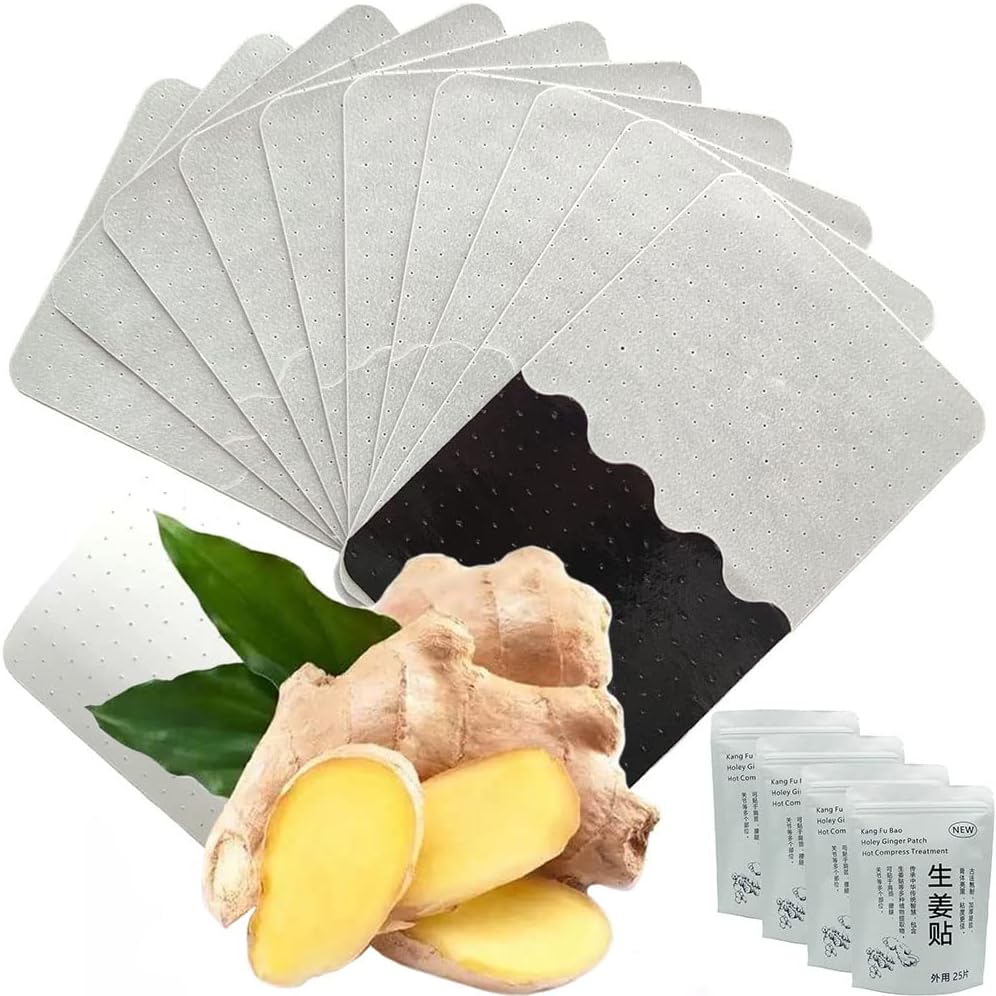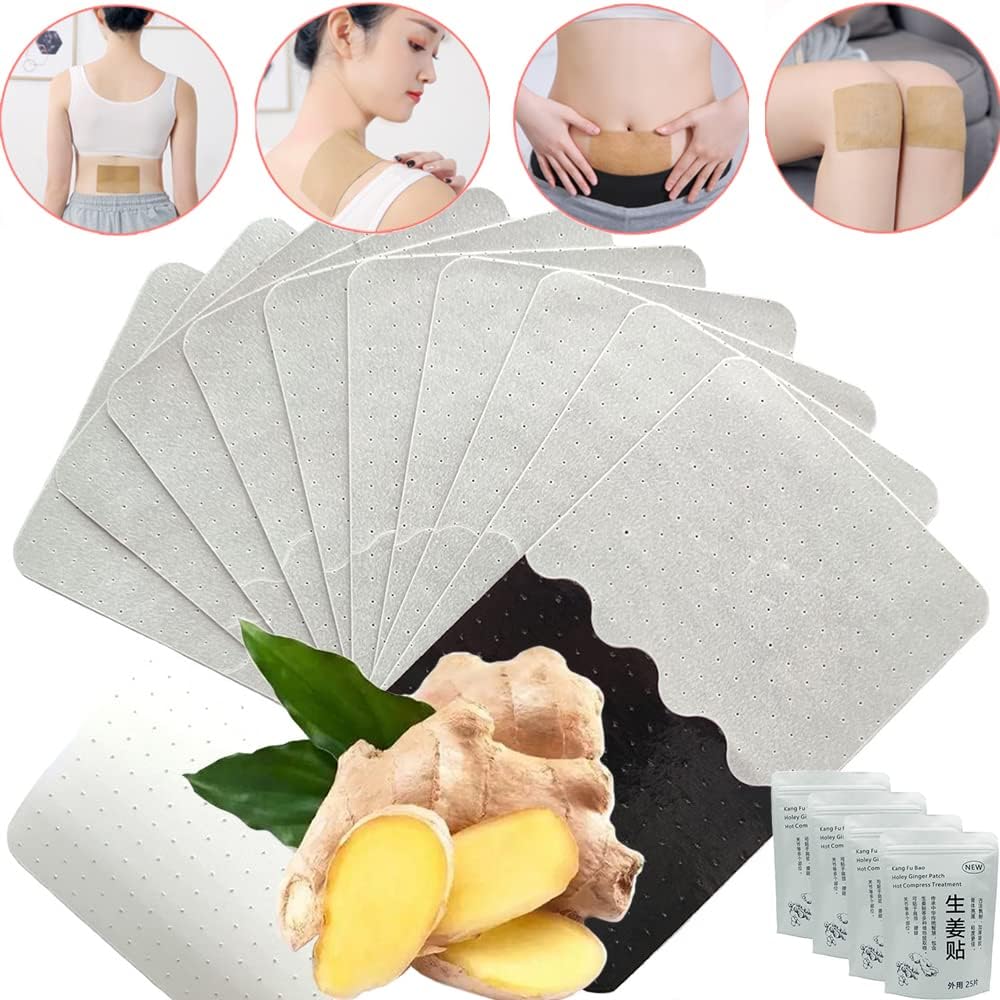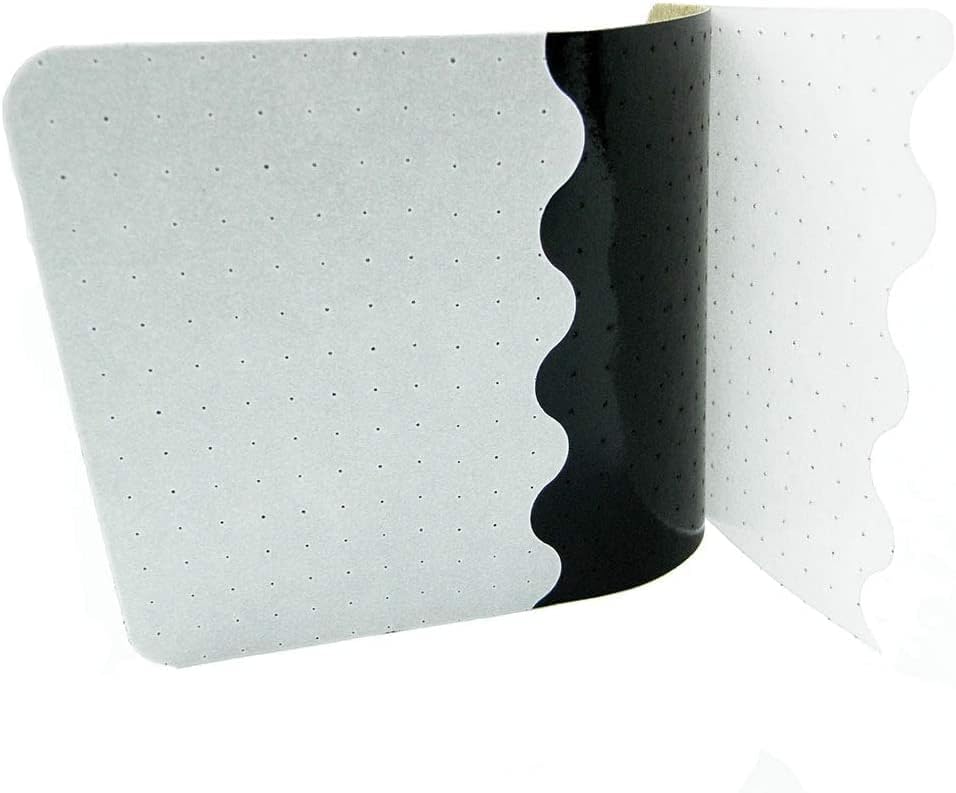
(100pcs) Holey Ginger Patches for Pain, Foot Pads, Porous More Breathable Chinese Herbal Hot Compress, Pure Nature Heating Sticker, 12 * 8cm,
Category: Health & Personal Care
Main ingredients: ginger, cortex cinnamomi, ligsticum chuanxiong hort, asarum, angelica, magnolia, menthol, bupleurum, radix angelicae tuhuo.   Notice: 1. It’s not suitable for the skin which part injury, eczema, urticaria and wound festering. 2. It’s not suitable for pregnant women and their lactation period, infant and skin allergies. 3. Do not apply to sensitive skin. 4. Do not apply to the hair and areas easy to sweat to avoid shedding. 5. A few people will experience local itching or rash during use, which will not affect the use and will gradually disappear after discontinuation. 6. Children should be used under adult’s supervision. 7. This product is disposable for external use and not instead of medicine.  Storage: Sealed and store in a cold and dry place  Shelf life: 24months
Features: Pure natural plant extraction. Porous and more breathable. 多孔生姜贴, 更透气. | Promoting circulation and removing stasis. Reduce uncomfortable and ease fatigued. | Suitable for hands, feet, shoulder, back, waiste, neck, knee and so on. | ⭐⭐ Suggest applying a skin cream before apply and after removal. | ⭐⭐ Paste on the same part for two days and then stop one day, let the skin breathe.